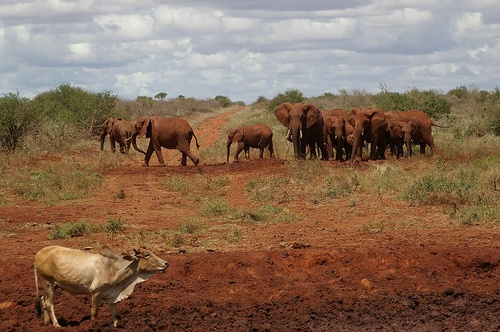
A herd of elephants standing in a dirt field.
A group of elephants that are standing in the dirt.
A group of elephants walking towards a brown cow.
a number of elephants walking on a road near bushes
A very thin cow standing near a herd of elephants.